Selima Oasis

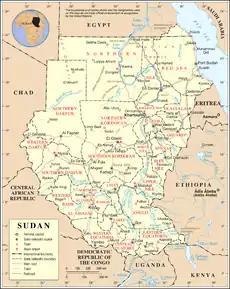
Map of Sudan showing Selima Oasis.

Selima Oasis is an oasis in the Sudan located west of the Third Cataract of the Nile and the ancient site of Amara West. It lies along the Darb al-Arbaʿīn (Forty Days' Road), a desert track linking Kordofan with Egypt. Just to the north of Selima, the track splits into a northern route going to Kharga Oasis and a northwestern route going to Dunqul Oasis.